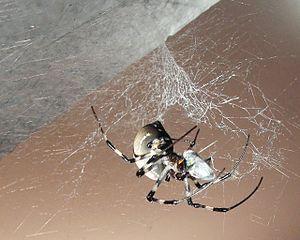
Nephilingis livida est une espèce d'araignées aranéomorphes de la famille des Araneidae et se rattacherait à la sous-famille des Nephilinae.